Joaquin Castro

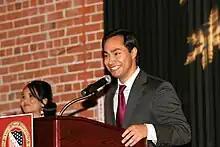
Representative Castro preparing to deliver a keynote speech at LULAC.

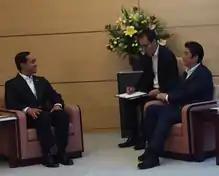
Castro with Japanese Prime Minister Shinzō Abe in August 2015

Castro was sworn into office on January 3, 2013, becoming a member of the 113th United States Congress. He was chosen as the president of the freshman class of Democrats in the 113th Congress.